Financial technology in India

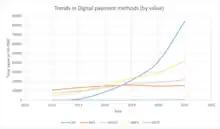
Figure 1: Trends in Digital Payment Methods

In recent years, there has been an extensive adoption and significant growth in the digital payments sector with a compound annual growth rate (CAGR) of around 60% from FY2016 to FY2020 and 37% from FY2019 to FY2021.